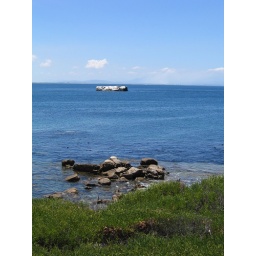
view from road above the beach